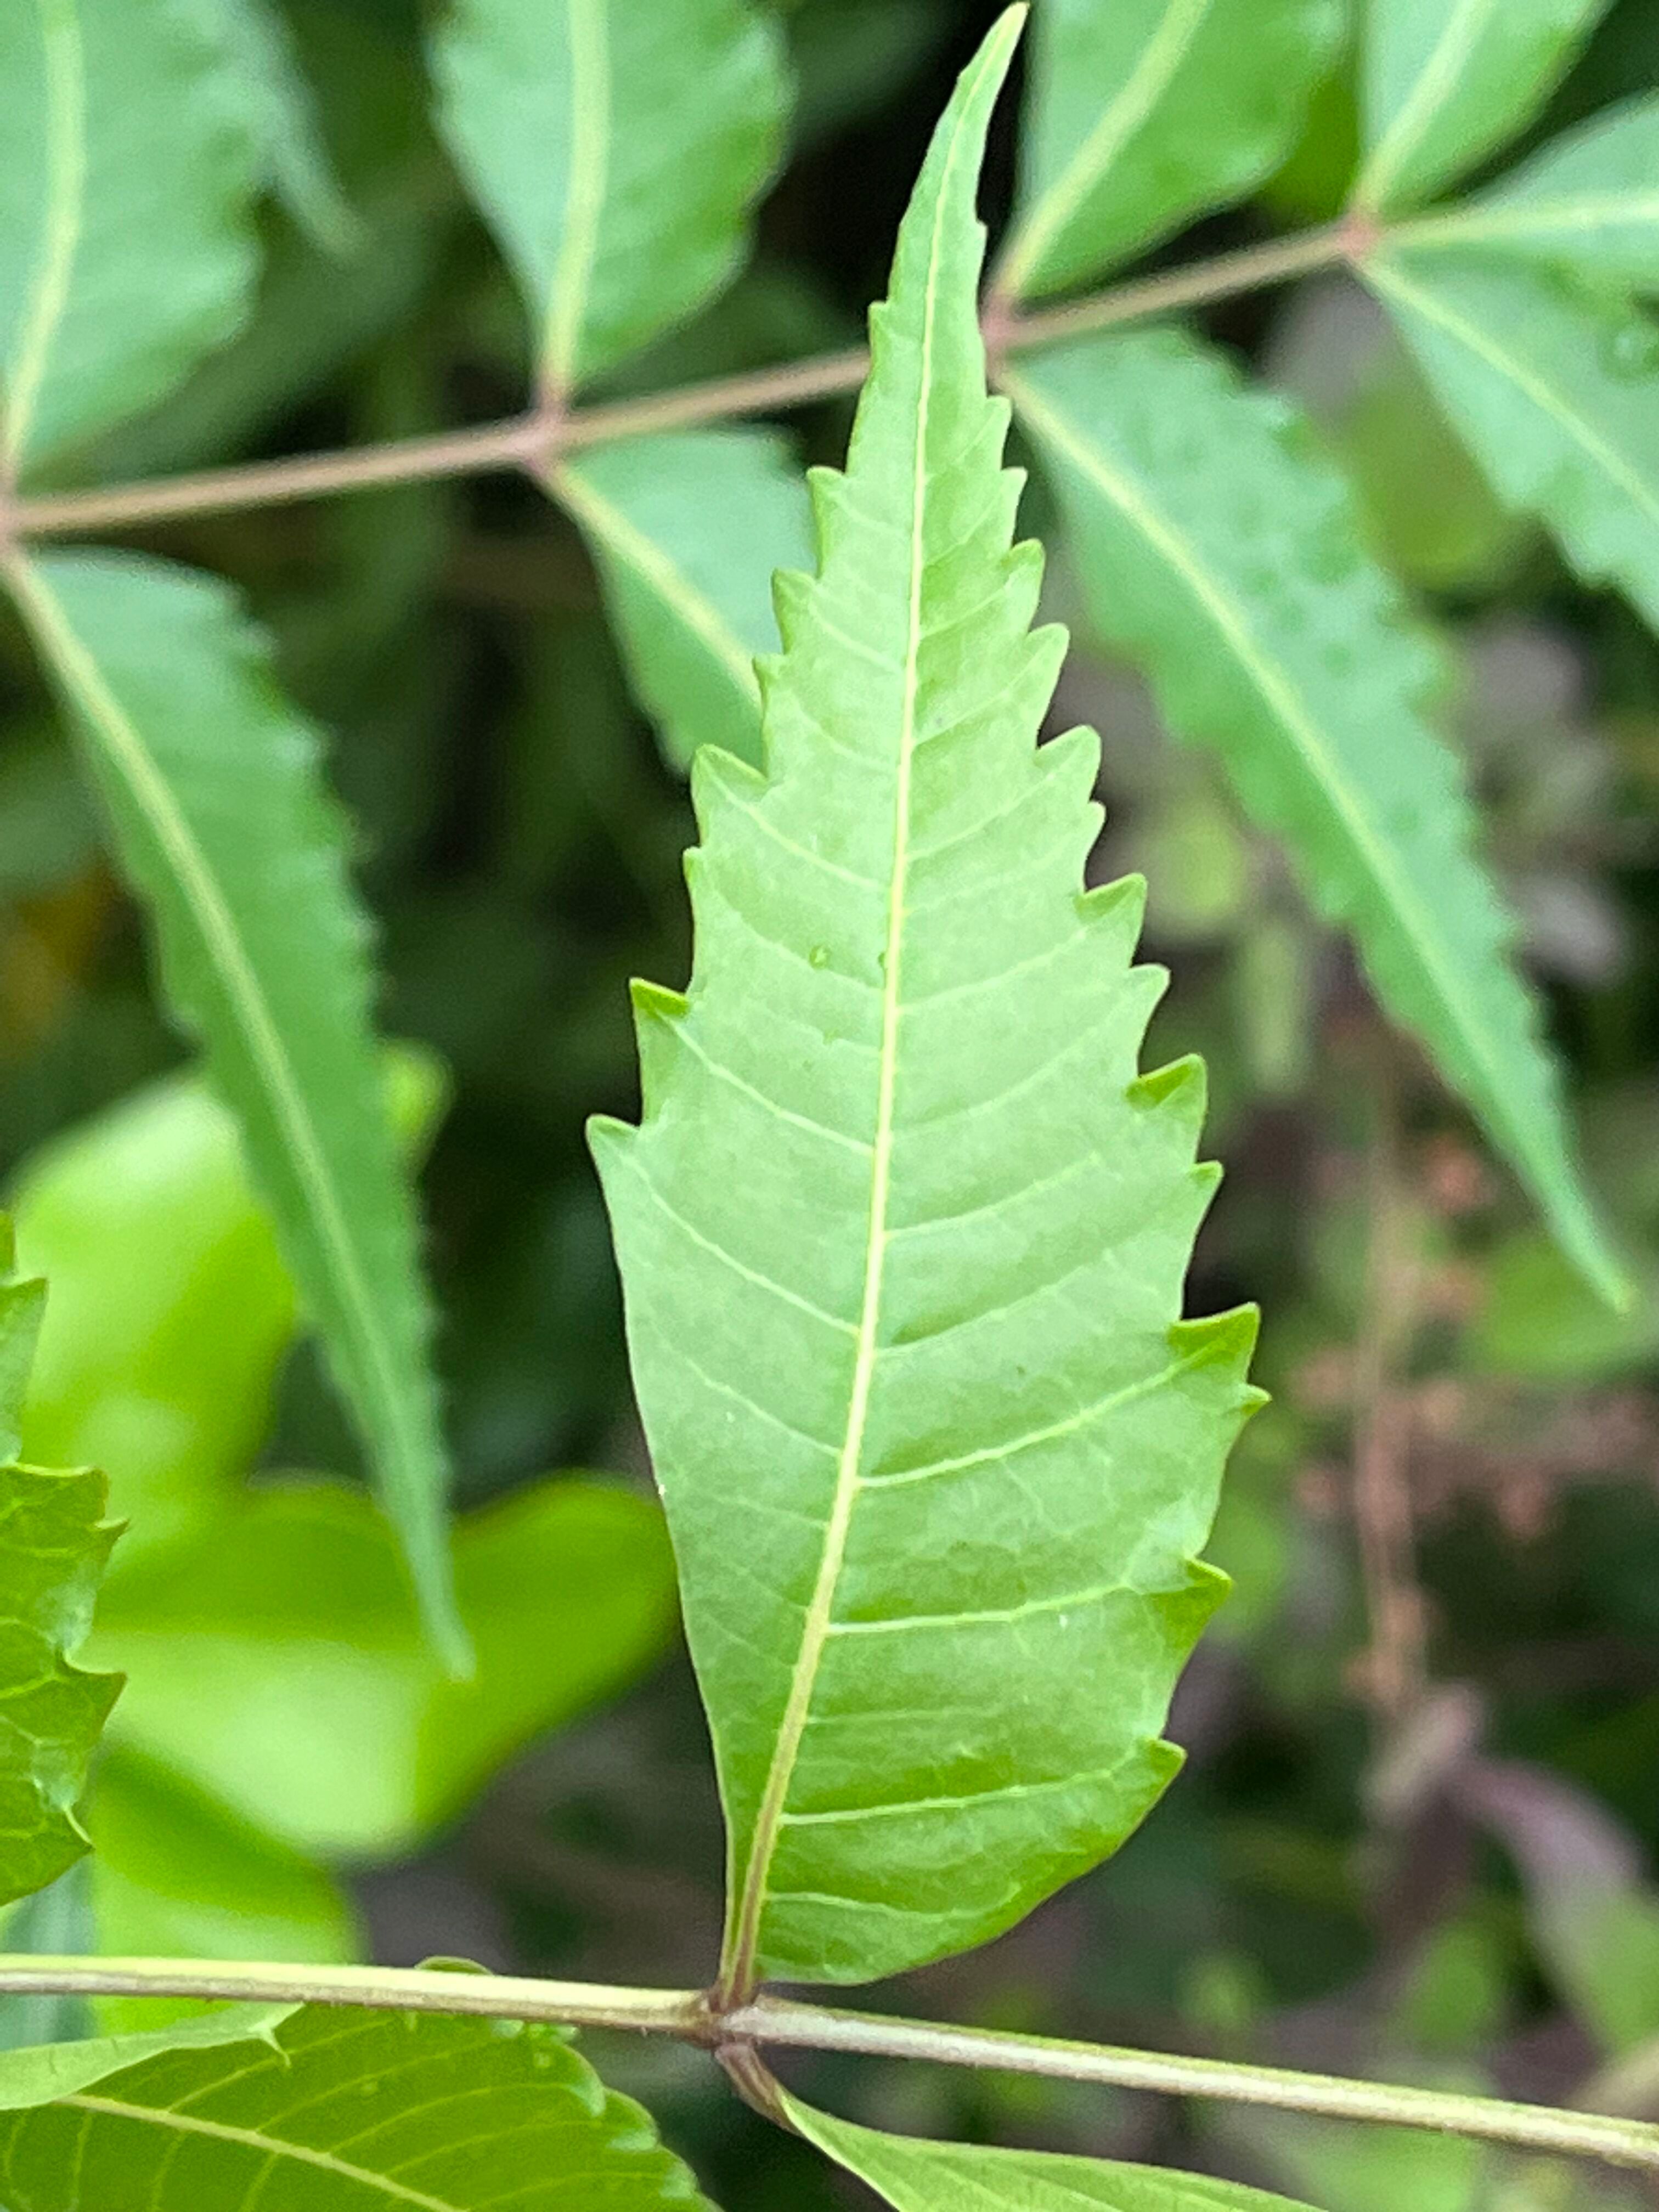
Plant species: azadirachta-indica